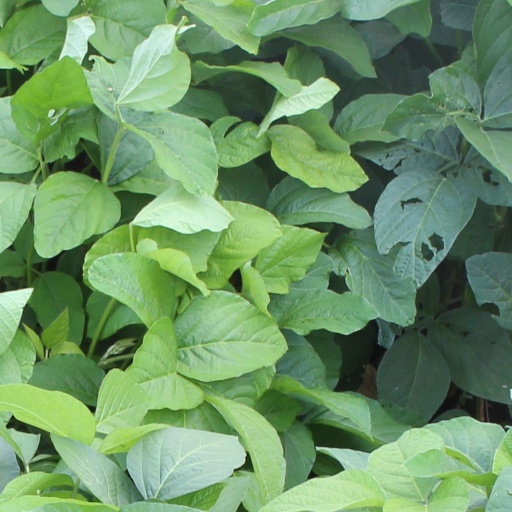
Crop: soybean